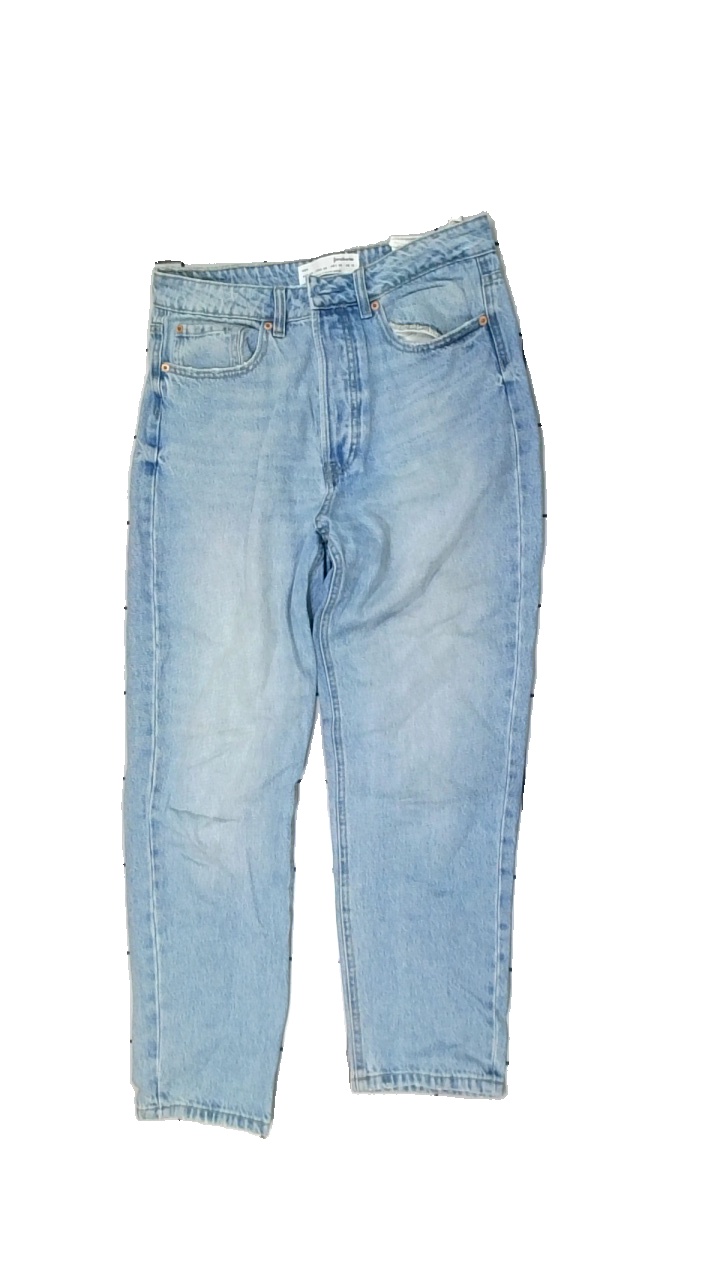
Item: Jeans (Ladies)
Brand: Stradivarius
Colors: Blue
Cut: Regular
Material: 100% cotton
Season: All
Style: Denim
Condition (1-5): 3
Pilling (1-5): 5
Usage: Reuse
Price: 50-100